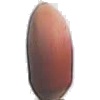
Label: Hazelnut 1